Burtner House

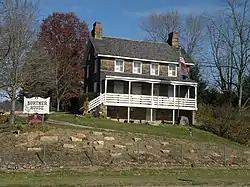

The Burtner House (also known as the Burtner Stone House) is an historic home which is located on Burtner Road in Harrison Township, Allegheny County, Pennsylvania in the United States.